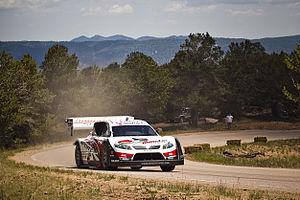
Le Pikes Peak International Hill Climb ou Course de côte du Pic Pikes, est une course de côte, qui se tient sur la montagne de Pikes Peak, aux États-Unis, tous les ans en été. En 1915, l'aménagement d'une route vers le sommet fut entrepris, et un an plus tard, les 10, 11, et 12 août 1916, la première Pikes Peak Hill Climb fut organisée à l'initiative de Spencer Penrose, le propriétaire d'un hôtel qui avait financé l'aménagement de la route. Rea Lentz, un jeune pilote de 22 ans originaire de Seattle, conduisit ainsi sa Romano Demon Special jusqu'au sommet devant quelques milliers de spectateurs le 12 août, en 20 min 55 s 6, inscrivant ainsi en premier son nom au palmarès du Penrose Trophy.